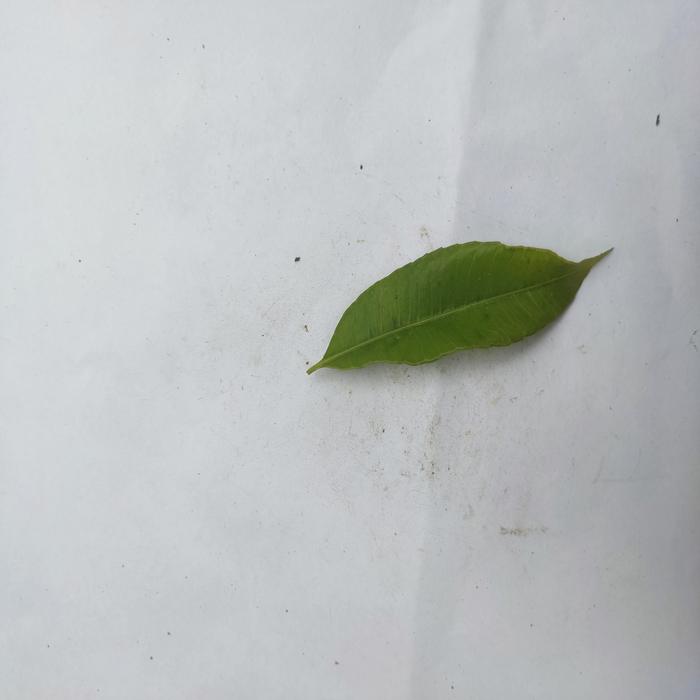
Crop: Hog Plum
Leaf condition: Anthracnose